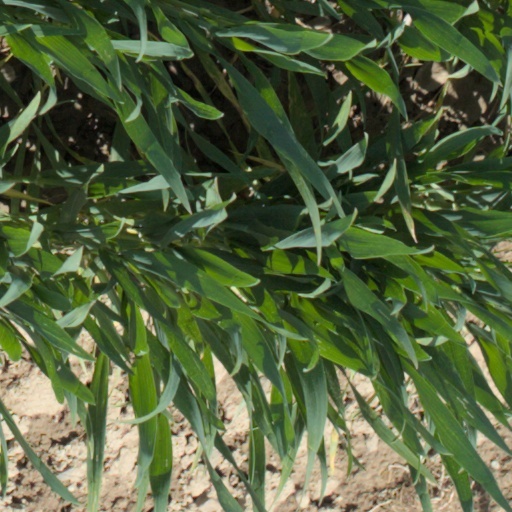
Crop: wheat